Bear Valley raid

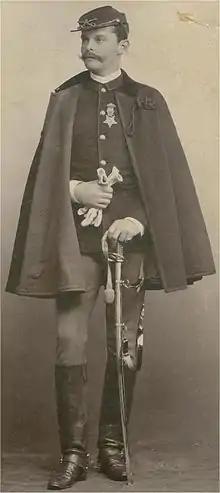
"Lieutenant Powhatan Clarke wearing his Medal of Honor sometime before his death in 1893."

The raid occurred during the final campaign of the war, in which thousands of soldiers and militia searched the frontier for a small band of Chiricahuas from San Carlos. Most of the natives followed the warrior Geronimo, though there were other leaders who led their own groups. The Apaches, after escaping the reservations, would usually retreat to their strongholds in the Sierra Madre of northern Mexico. From there they would raid against the Mexicans or cross the international border to raid in the United States, as was the situation in Bear Valley. The valley is a large region located in southern Arizona, just north of the border with Sonora, and west of Nogales, making it the ideal target for Apache raiders in northern Mexico. Geronimo, sometime after his surrender, said he did not lead the attack which meant if it wasn't him it was likely perpetrated by the warrior Naiche, the eldest son of the famous Chief Cochise. However, Geronimo was said to have been raiding in the area at the time. When the Apaches entered Bear Valley, they first attacked two men who were traveling through the desert near Oro Blanco. The men were A. L. Peck and his assistant, Charles Owen. They were ambushed about two miles from Peck's ranch in Agua Fria Canyon. Owen was shot and killed immediately but Peck was taken prisoner. The hostiles tied Peck to a tree and kept him under guard for about an hour before setting him free without his shoes. Peck then ran barefoot back to his home where he found that the house was destroyed and that his wife and eleven-month-old baby had been murdered. Peck also found that his twelve-year-old niece had been captured. She was held prisoner by the Apaches until late June 1886, when she was rescued by Mexican Militiamen and subsequently reunited with her parents.